Mexica

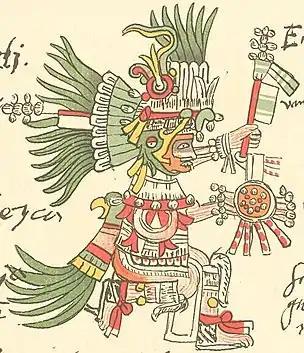

After the decline of the Toltecs, about 1200 CE, various Nahua-speaking nomadic peoples entered the Valley of Mexico, possibly all from Aztlan, whose location is unknown. The Mexica were the last group to arrive. There they "encountered the remnants of the Toltec empire (Hicks 2008; Weaver 1972)." According to legend, the Mexica were searching for a sign which one of their main gods, Huitzilopochtli, had given them. They were to find "an eagle with a snake in its beak, perched on a prickly pear cactus," and build their city there. Eventually, they came to Lake Texcoco, where they finally saw the eagle and cactus on an island on the lake. There, "they took refuge..., naming their settlement Tenochtitlan (Among the Stone-Prickly Pear Cactus Fruit)." Tenochtitlan was founded in 1325, but other researchers and anthropologists believe the year to be 1345. The city was described by conquistador Bernal Díaz del Castillo as a grand, well-ordered metropolis.